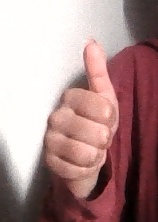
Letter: aleff